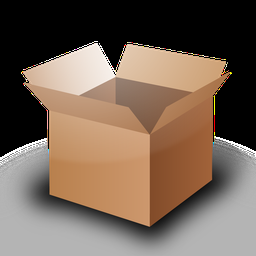
Label: cardboard